King Island emu

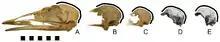
Comparison of the cranium contour in mainland (A, B, C) and King Island emus (D, E)

The King Island emu and the mainland emu show few morphological differences other than their significant difference in size. Mathews stated that the legs and bill were shorter than those of the mainland emu, yet the toes were nearly of equal length, and therefore proportionally longer. The tarsus of the King Island emu was also three times longer than the culmen, whereas it was four times longer in the mainland emu. Additional traits that supposedly distinguish this bird from the mainland emu have previously been suggested to be the distal foramen of the tarsometatarsus, and the contour of the cranium. However, the distal foramen is known to be variable in the mainland emu showing particular diversity between juvenile and adult forms and is therefore taxonomically insignificant. The same is true of the contour of the cranium, which is more dome-shaped in the King Island emu, a feature that is also seen in juvenile mainland emus.